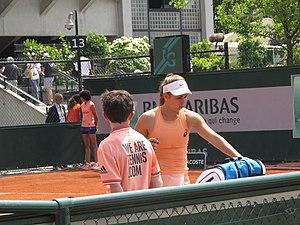
Julia Grabher lors de son premier tour des qualifications face à Polina Monova (court n°13).